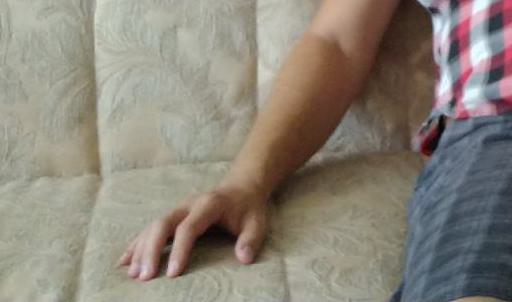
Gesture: no_gesture